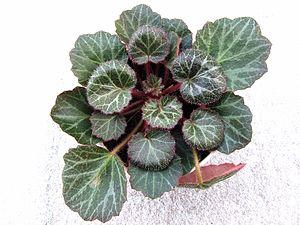
La Saxifrage stolonifère est une plante herbacée vivace de la famille des Saxifragacées. Cette saxifrage originaire d'Asie est une plante rampante qui fait de 10 à 20cm de haut, dont l'inflorescence porte de petites fleurs zygomorphes qui fleurissent lors de la transition entre le printemps et l'été. Comme les fraisiers, elle produit des stolons porteurs de plantules à leur extrémité, lui permettant ainsi de se propager facilement. Elle a été introduite en France où elle est cultivée comme plante ornementale et s'est naturalisée dans des régions de l'est comme le Var ou l'Alsace.